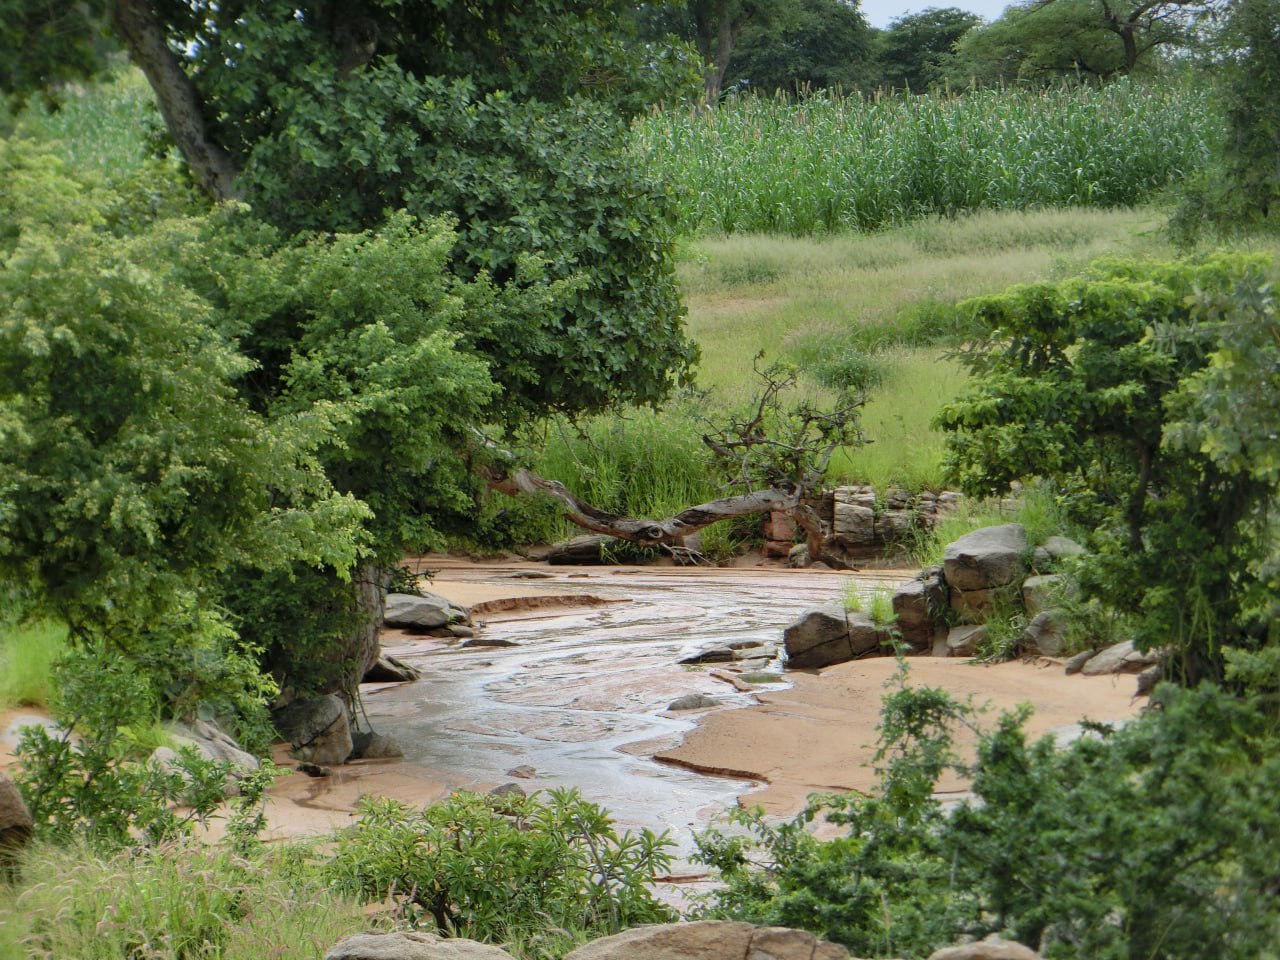
الوصف بالفصحى: مجرى مائي رقراق يتوسط غابات منطقة دوقو بجنوب دارفور بجوار حقول الذرة الخضراء
الوصف بالعامية السودانية: وادي دوقو جاري بين الشجروراهو حتة خدرا
التصنيف: Agriculture & Livestock